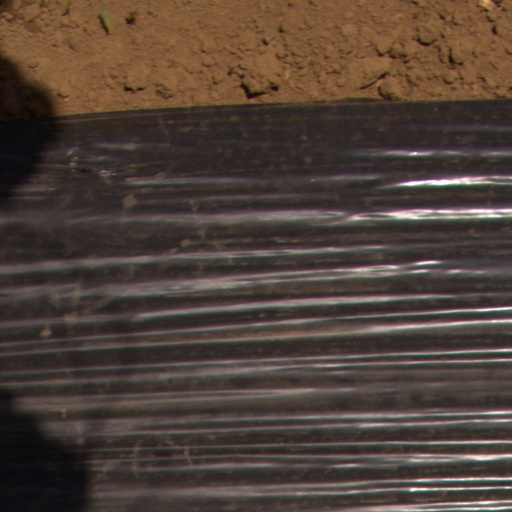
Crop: Jerusalem artichoke